Châteauvieux-les-Fossés

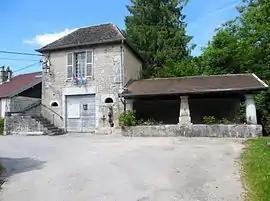
Town hall

Châteauvieux-les-Fossés is a commune in the Doubs department in the Bourgogne-Franche-Comté region in eastern France.